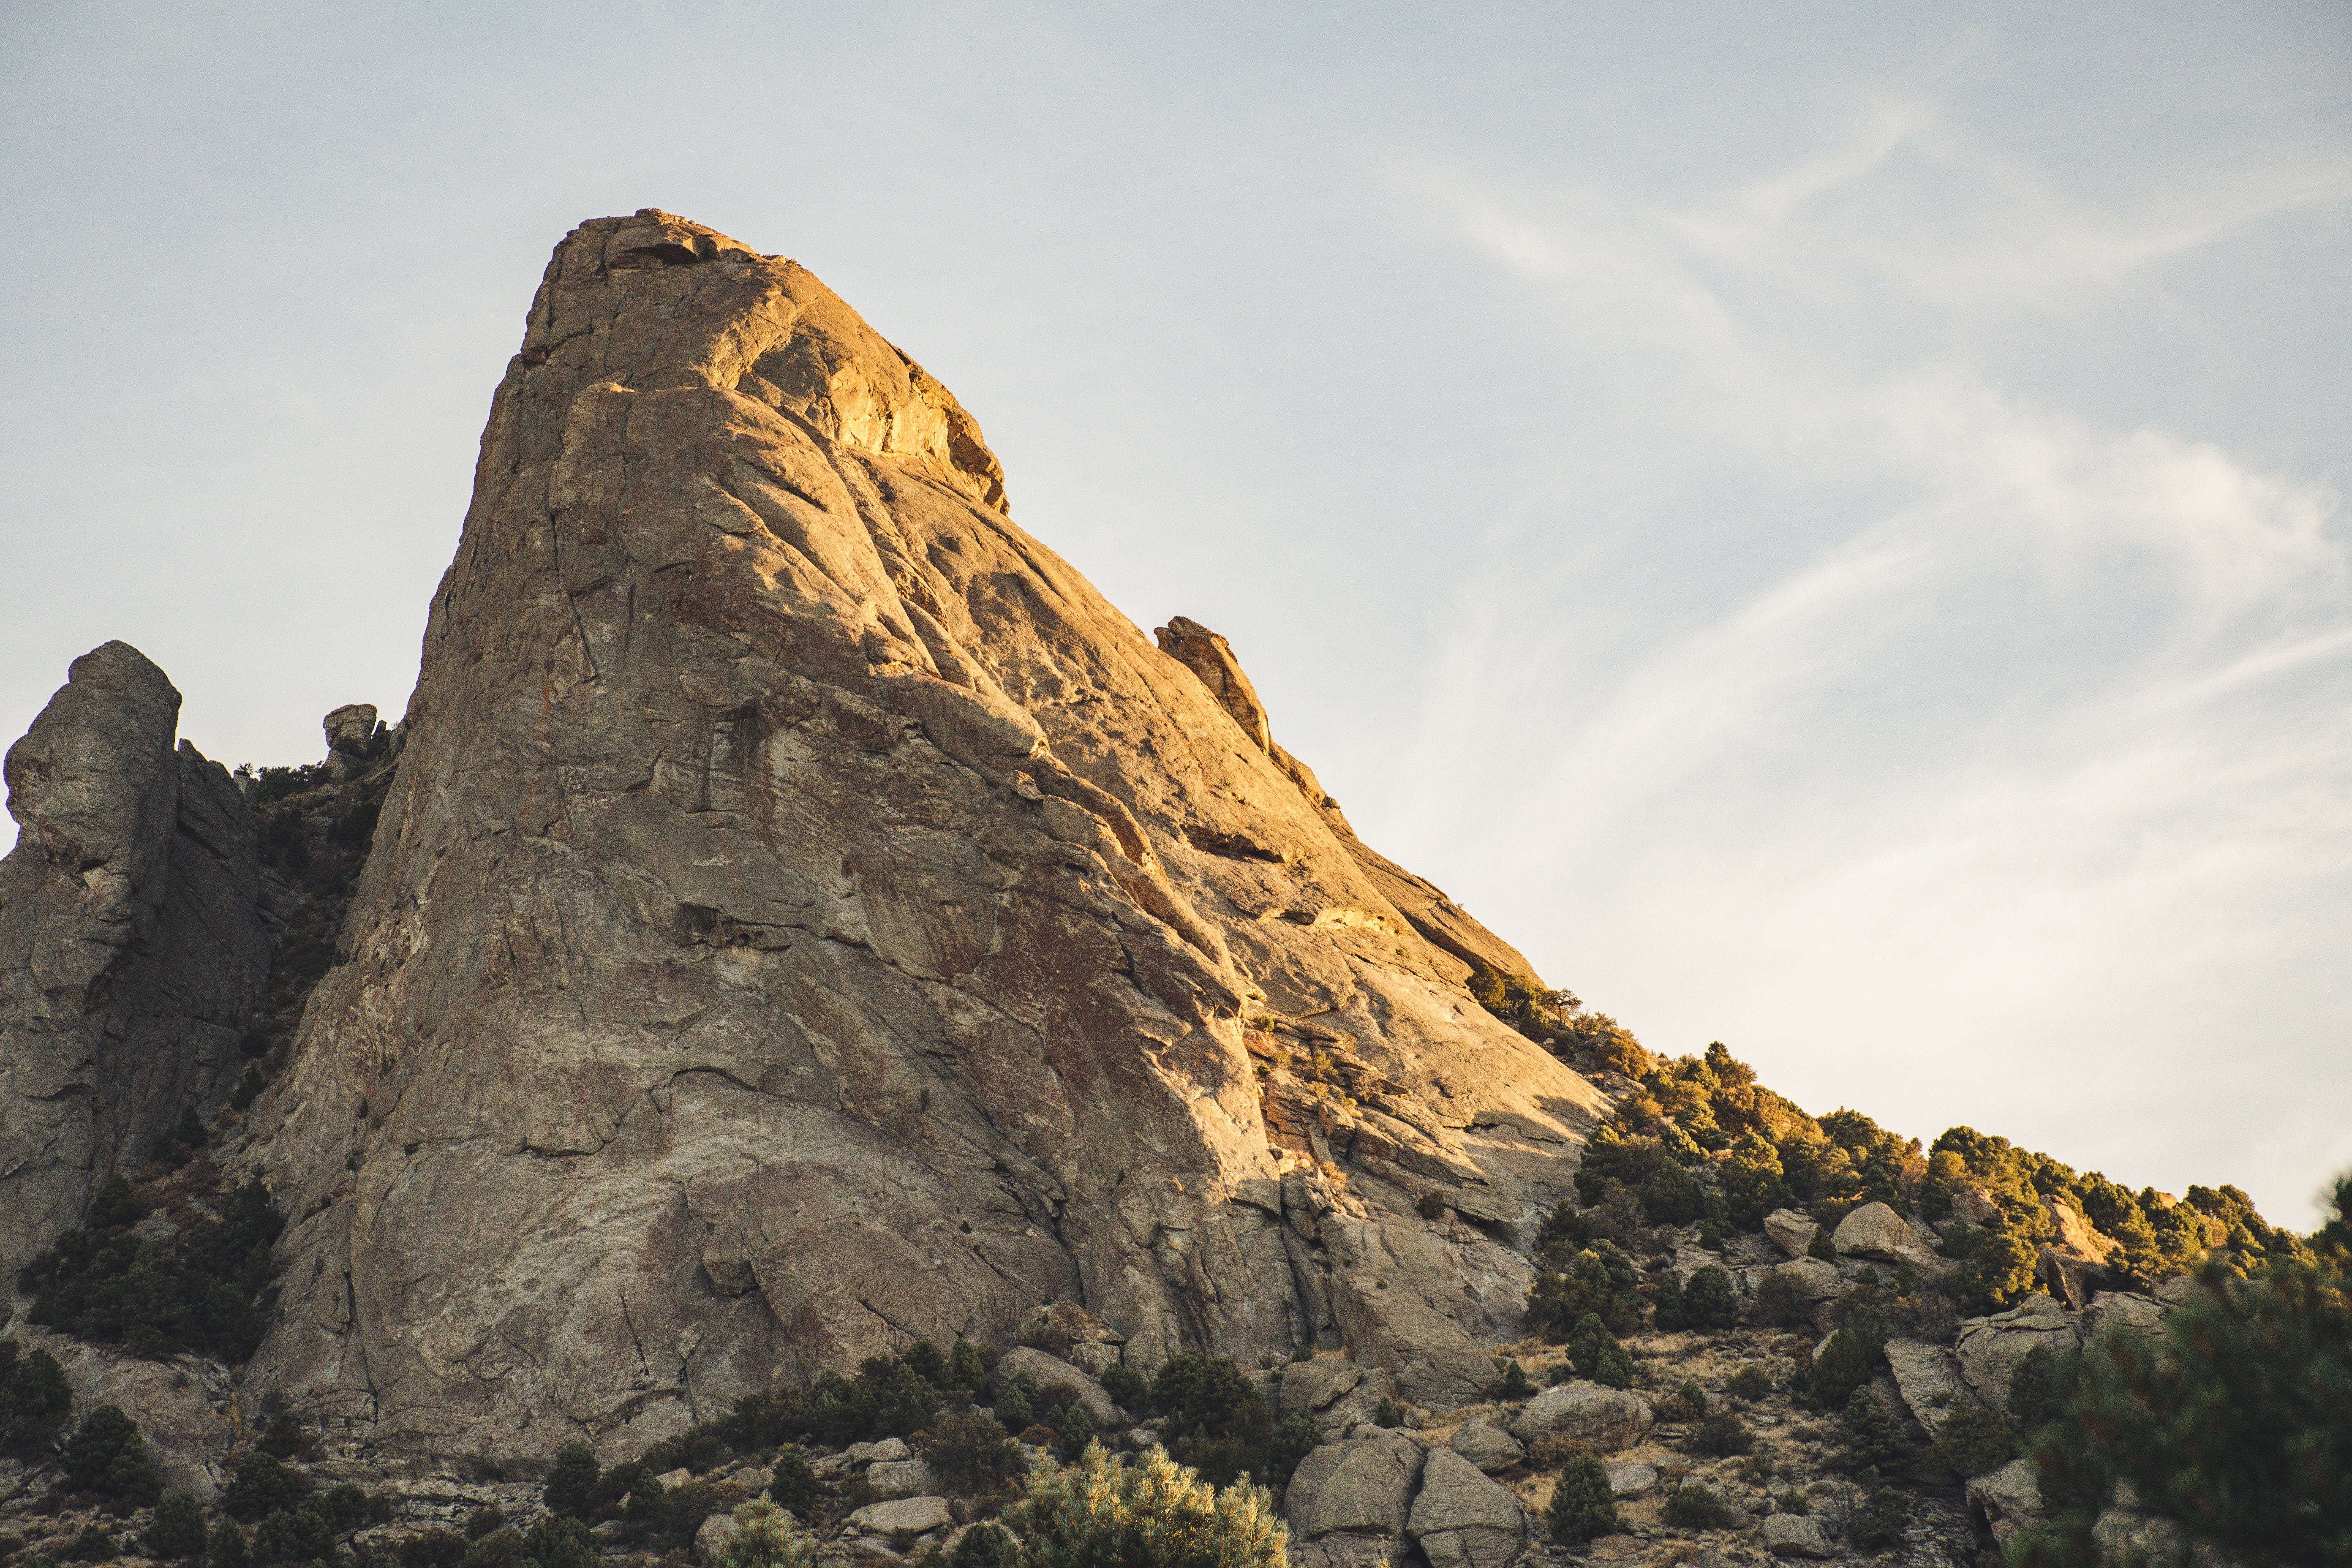
rock, mountainous landforms, sky, mountain, national park, badlands, escarpment, formation, terrain, ridge, geology, outcrop, cliff, mountain range, batholith, volcanic plug, hill, cloud, landscape, tree, summit, bedrock, mount scenery